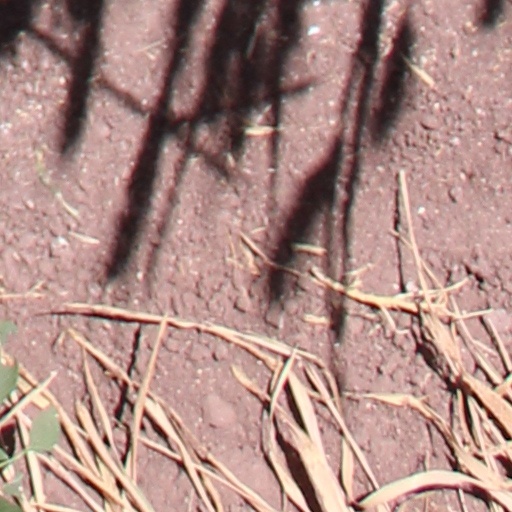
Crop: wheat